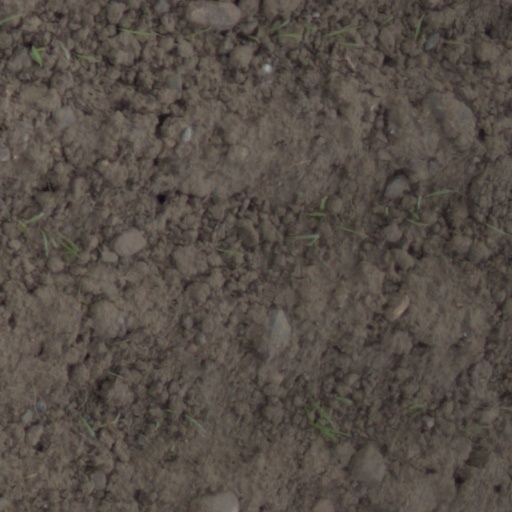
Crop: wheat